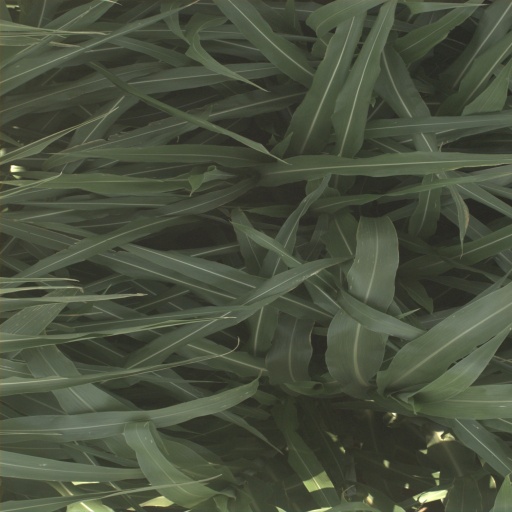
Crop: sorghum